The Shark Hunter

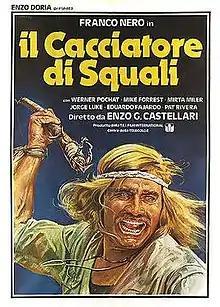
Italian theatrical release poster by Enzo Sciotti

The Shark Hunter, also known as Guardians of the Deep, is a 1979 Italian adventure film directed by Enzo G. Castellari.